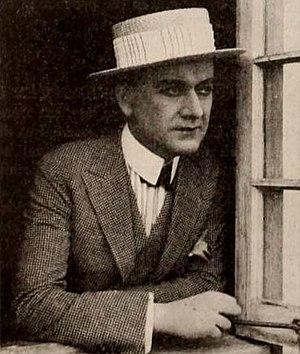
Thomas Carrigan est un acteur américain du cinéma muet.